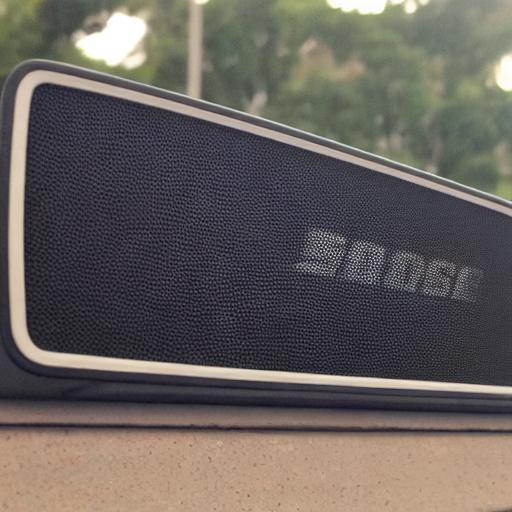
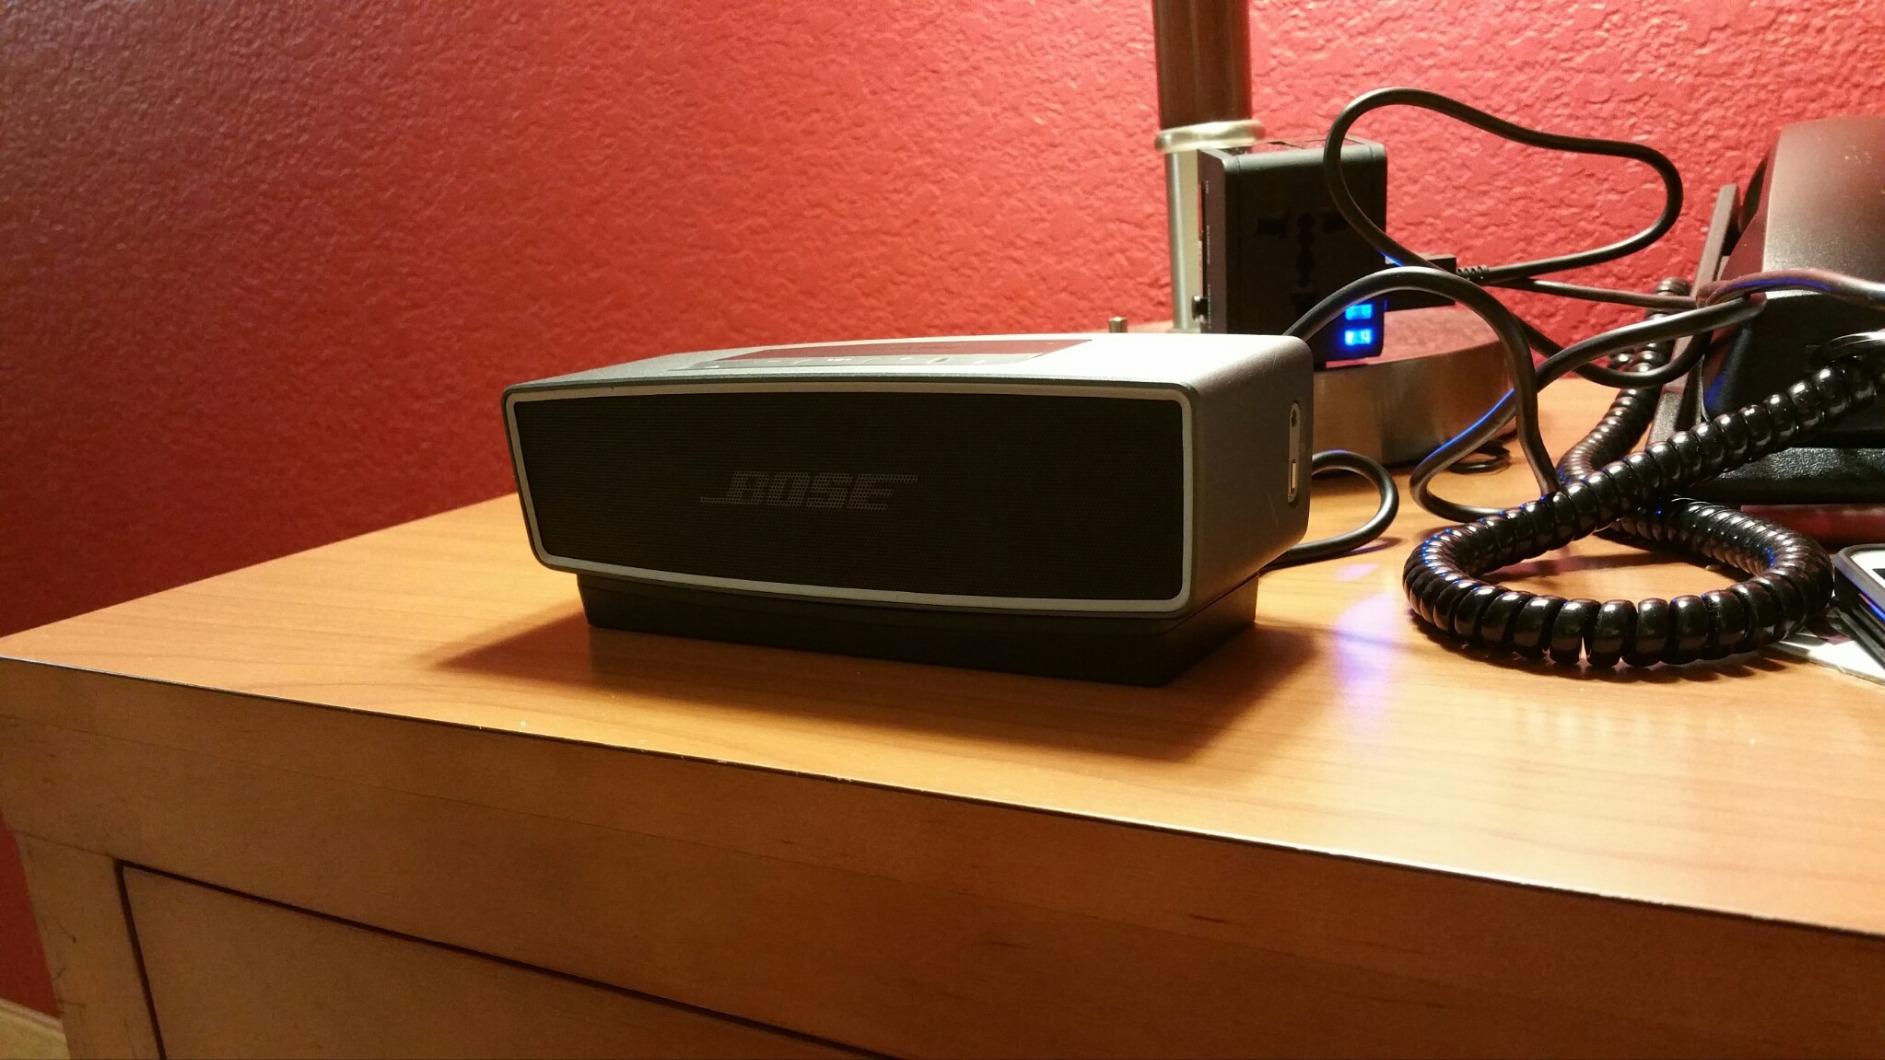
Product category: speaker
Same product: no